Anna Nagar

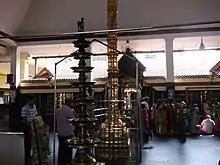
Ayyapan Temple

Anna Nagar was developed by the Tamil Nadu Housing Board in the early 1970s following the World Trade Fair in the area in 1968. The board developed residential plots, apartments, commercial complexes, wide roads, school zones, bus terminus, and large parks.